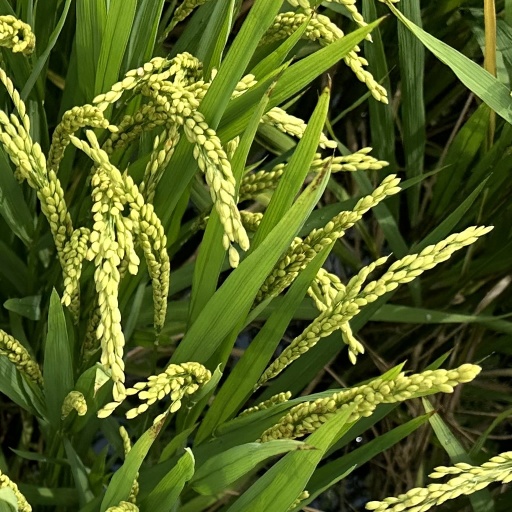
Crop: rice